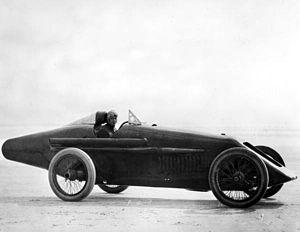
Tommy Milton était un pilote automobile américain.